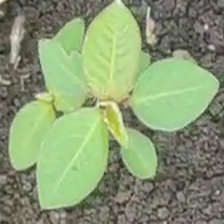
Weed species: Moti_dudhi(Euphorbia_geneculata_L)